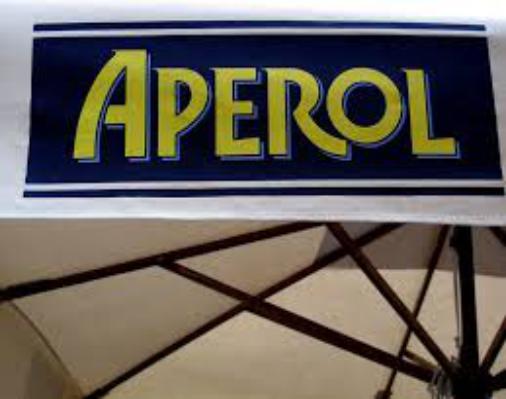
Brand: APEROL
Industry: Food